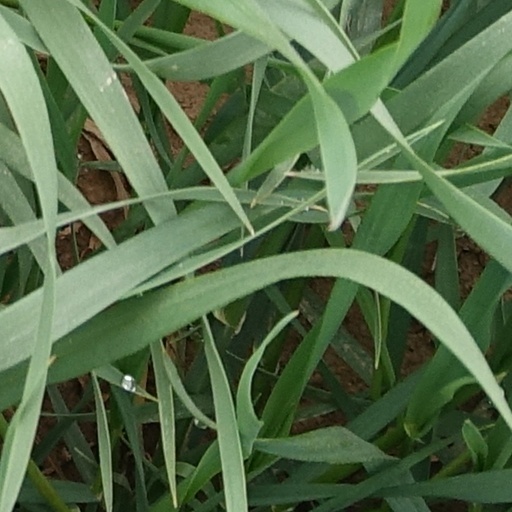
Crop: wheat